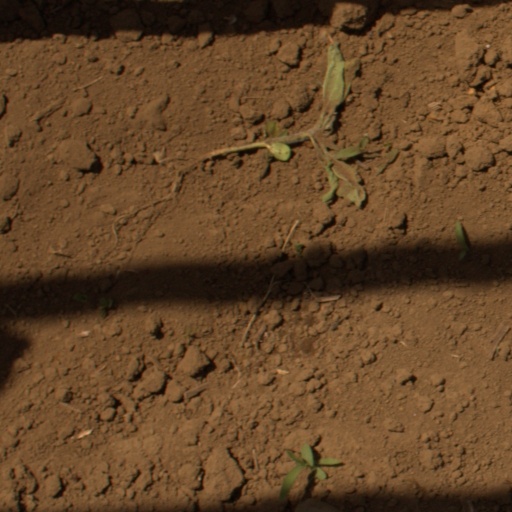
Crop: Jerusalem artichoke